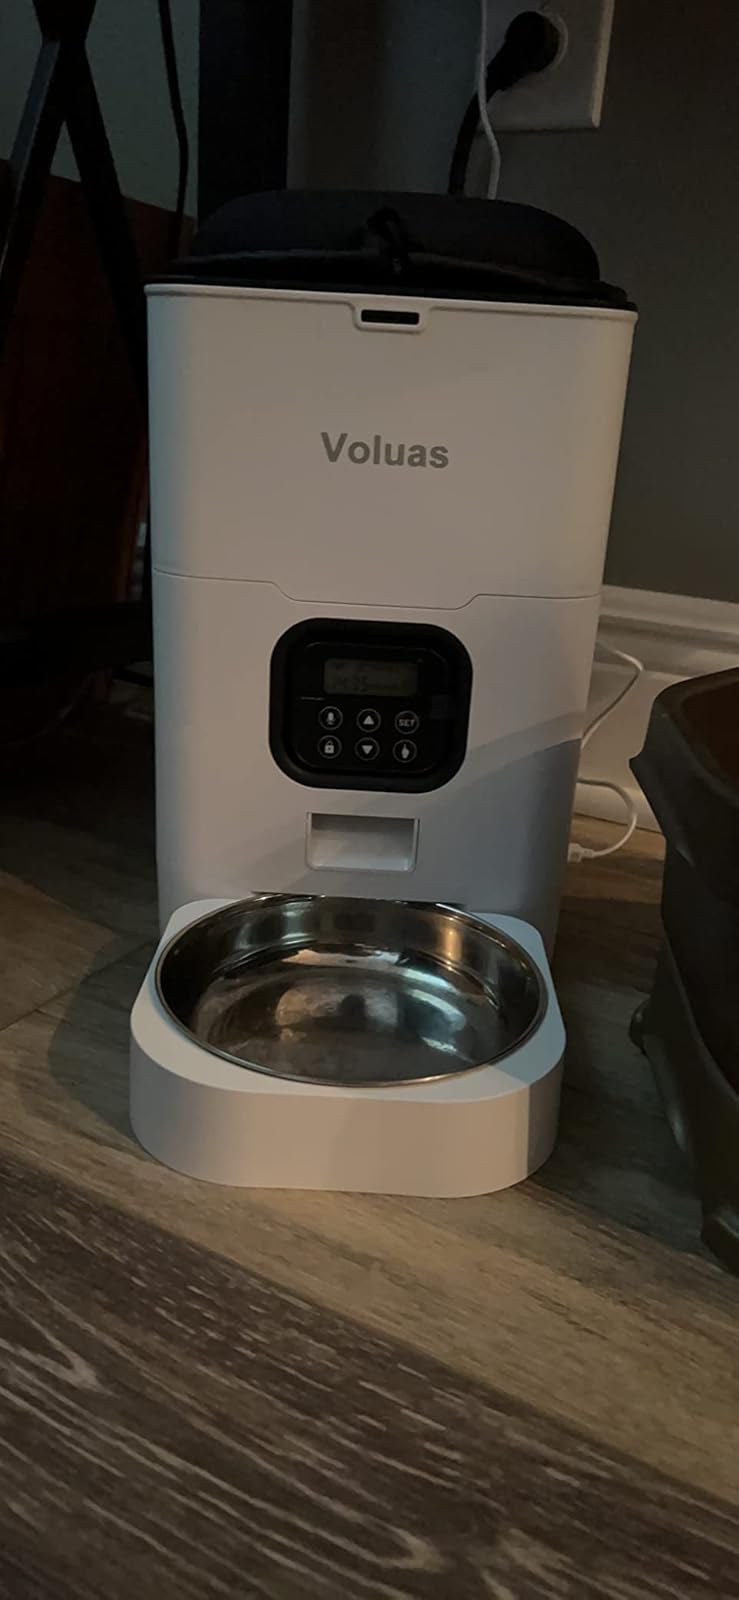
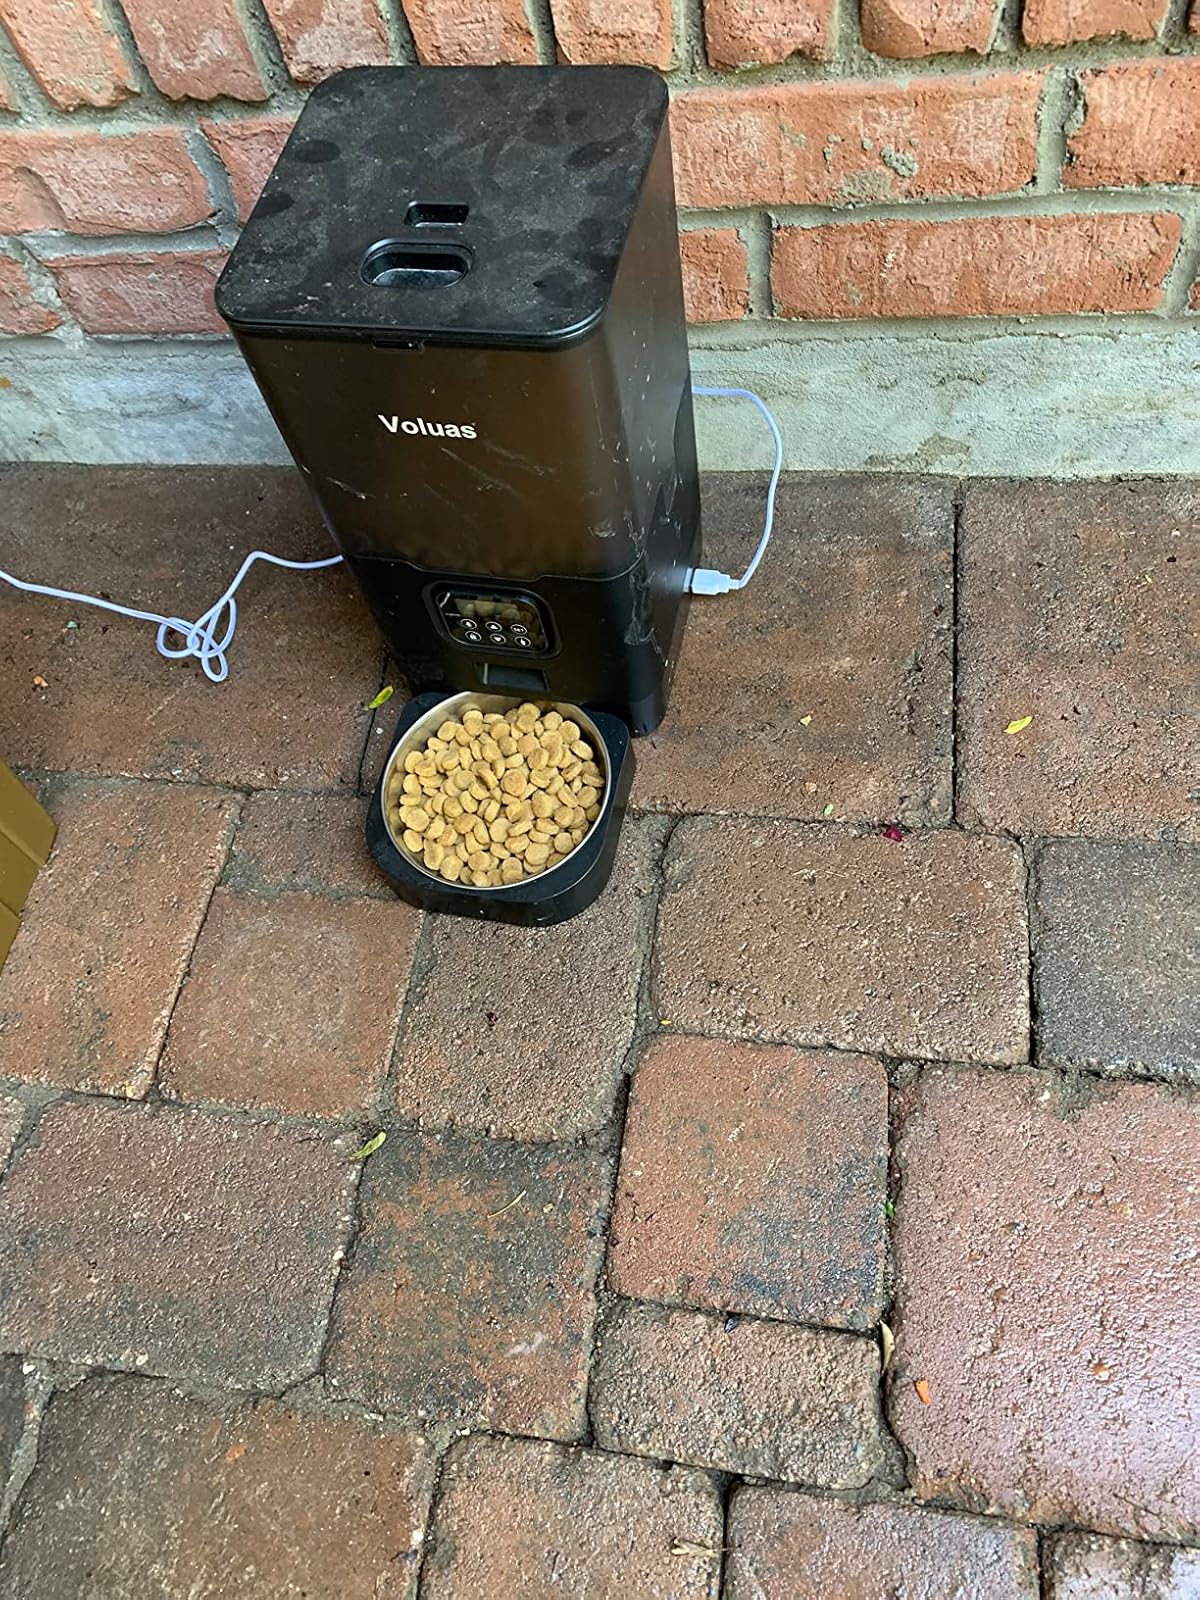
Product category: items_feeder
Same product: no